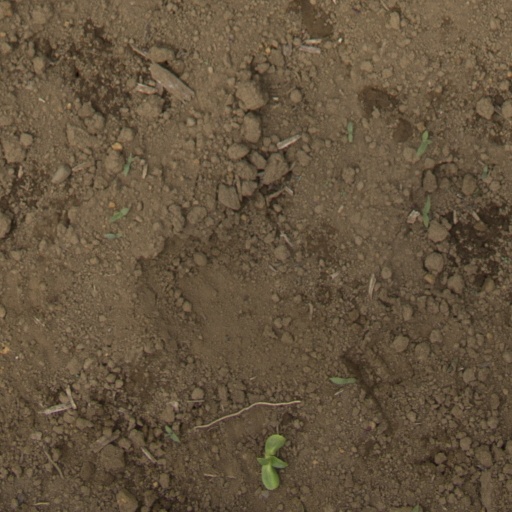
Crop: Jerusalem artichoke